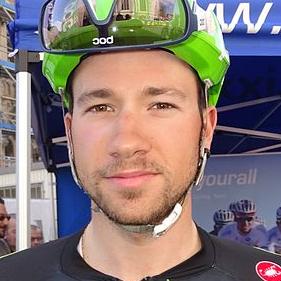
Age: 23